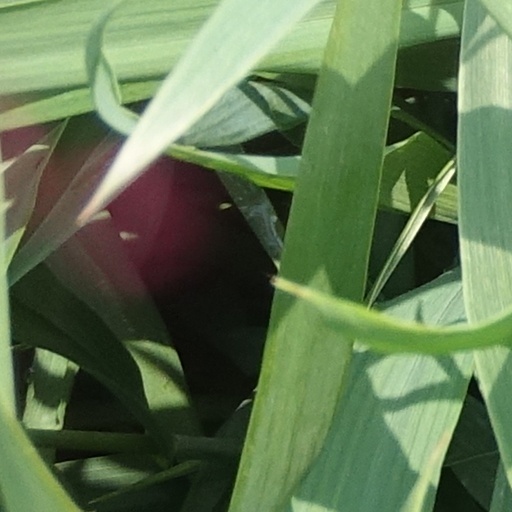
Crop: wheat